Fernand Faniard

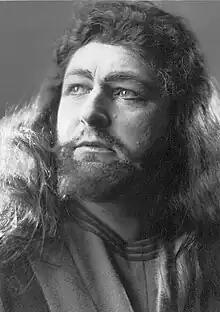

Fernand Smeets, better known under the name Fernand Faniard, 9 December 1894 in Saint-Josse-ten-Noode – 3 August 1955 in Paris) was a tenor of the Paris Opera, born in Brussels and naturalized French in 1949.